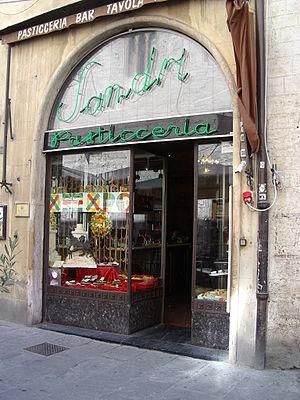
Caffè-Pasticceria Sandri à Pérouse, Italie
Caffè-Pasticceria Sandri, salon de café-pâtisserie fondé en 1860 et situé sur Corso Vannucci à Pérouse, est la plus ancienne et la plus renommée pâtisserie de Pérouse et de l'Ombrie.